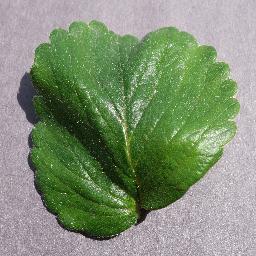
Label: Strawberry___healthy